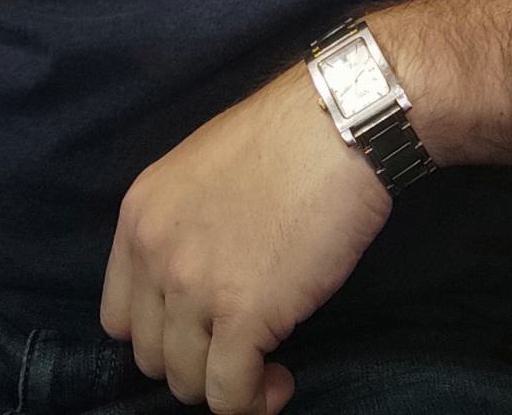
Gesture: no_gesture